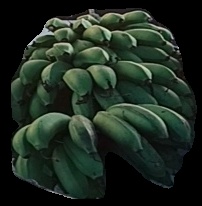
Variety: rasbale
Grade: grade2